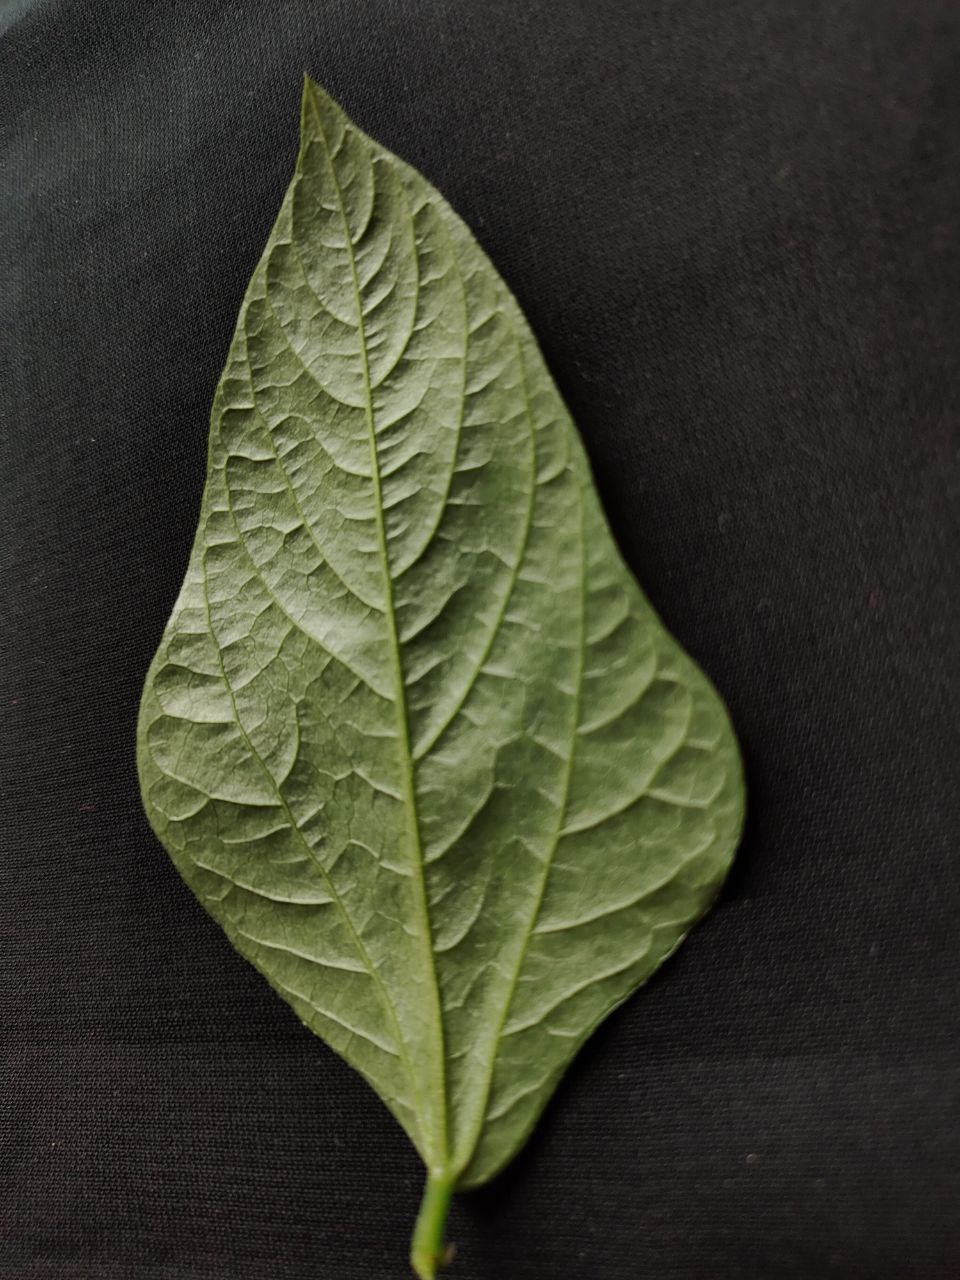
Crop: cowpea
Leaf condition: Fresh Leaf